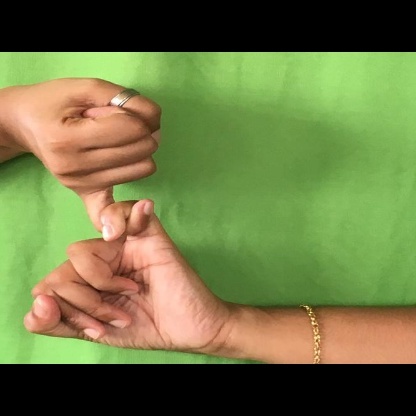
Mudra: Kilaka